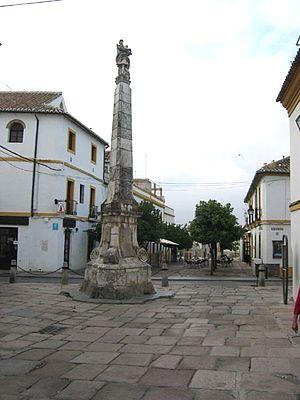
La place du Potro est une des places les plus célèbres de la ville de Cordoue, située dans le quartier de San Francisco-Ribera.